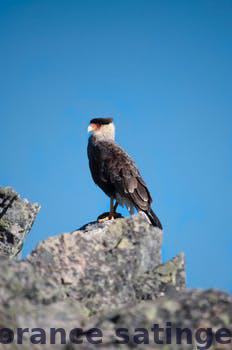
Label: Watermark